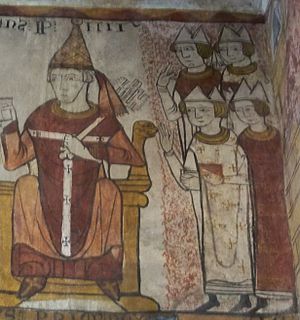
Pave Clemens 4.
Pave Clemens 4. var pave fra 5. februar 1265 til sin død den 29. november 1268.